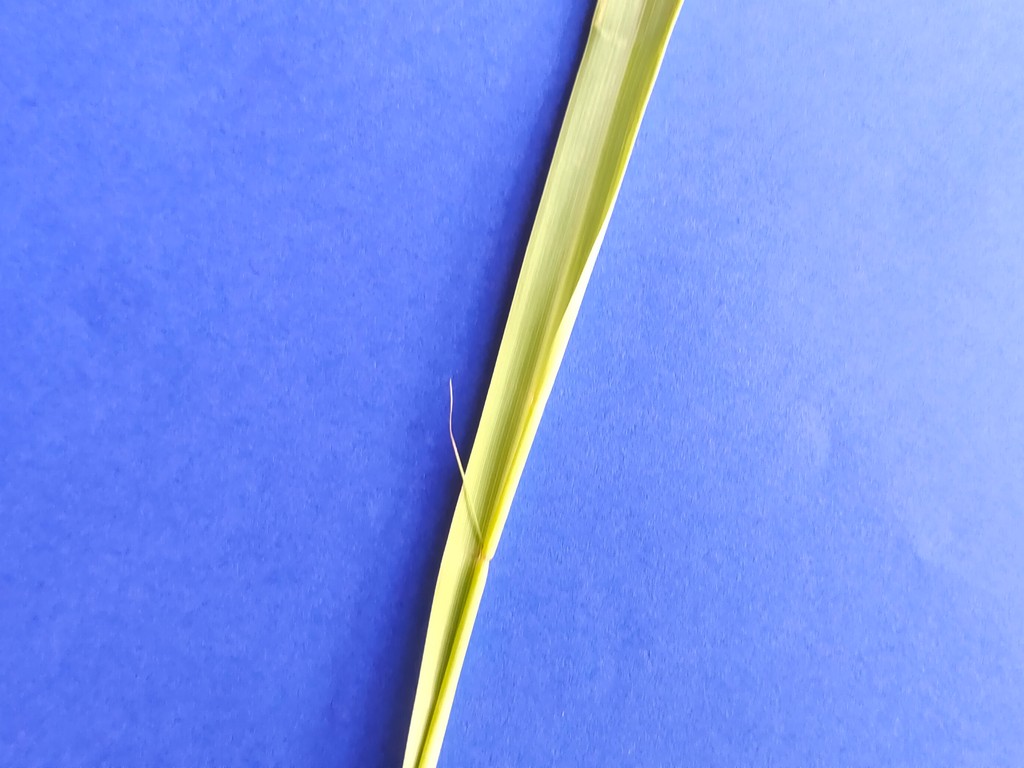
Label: Healthy